Pasha and Bayadère

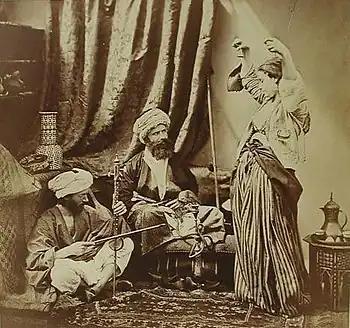
"Pasha and Bayadère" (1858) by Roger Fenton

Pasha and Bayadère is a black and white photograph by English photographer Roger Fenton, taken in 1858. It belongs to a group of pictures where Fenton staged scenes inspired by the Middle East exoticism and also by the artistic movement of orientalism.